Poovanthi

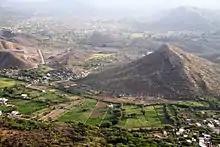
A typical rural peasant Indian village

The kings of Sivaganga regularly visited Madurai. The Maruthu Pandiyar brothers, who ruled Sivaganga, visited the Meenakshi Amman Temple in Madurai daily. At Kalaiyar Kovil, The Marudhu Pandiyar brothers built the Shiva temple. Keezhadhi is located on the southern bank of the Vaigai River.